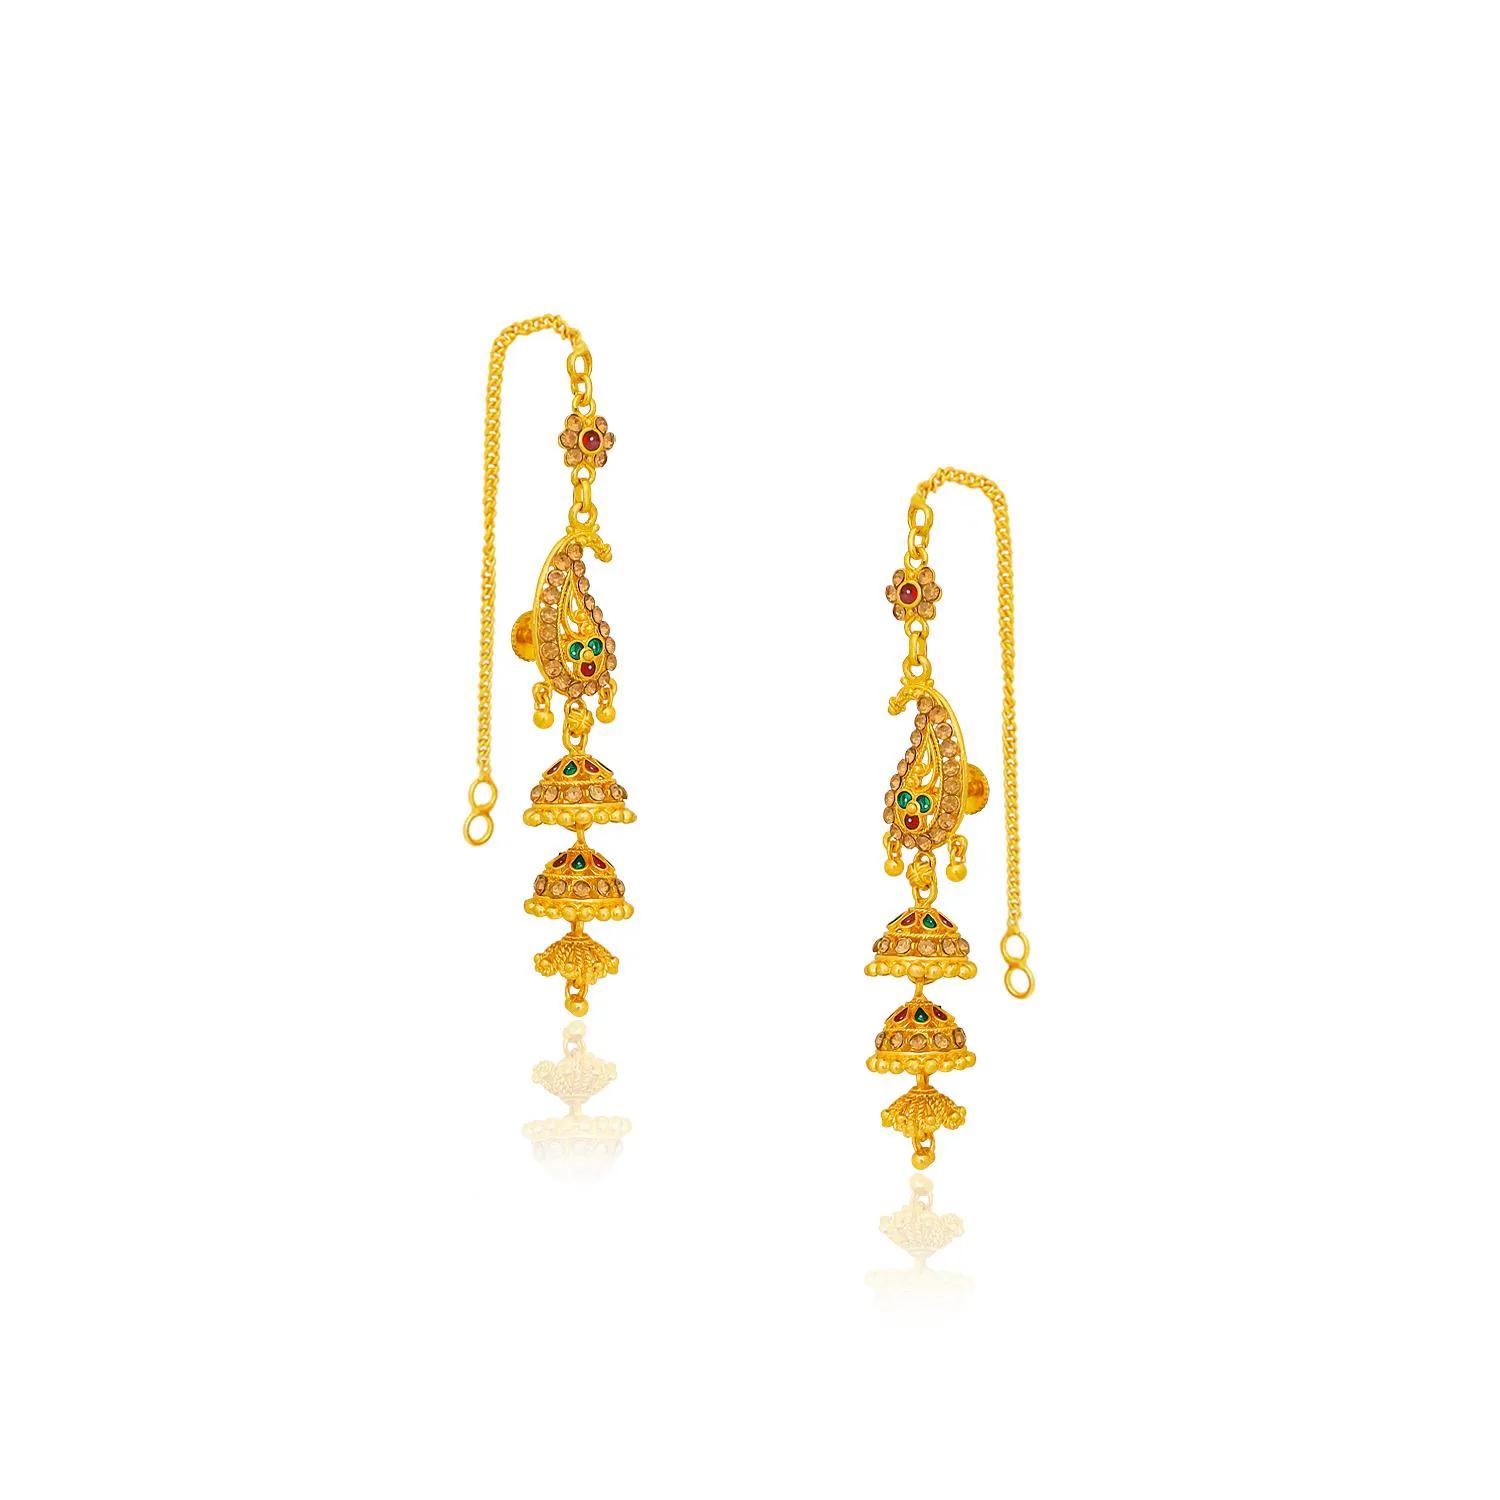
arch fashion Traditional gold platted Kaanchain Earrings Collection ERG2085
Type: Earrings
Brand: arch fashion
Price: Rs. 323
Featuring an ethereal combination of Rava work in the middle and Filigree work at the base, these rhombus shaped stud earrings are the perfect solution for when you want add a little glam to your ensemble.Whatever may be the occasion, trust this pair of drop earrings to perfectly complement your ensemble. Featuring an ethereal combination of Rava work in the middle and Filigree work at the base, these rhombus shaped stud earrings are the perfect solution for when you want add a little glam to your ensemble.Whatever may be the occasion, trust this pair of drop earrings to perfectly complement your ensemble.